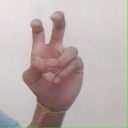
अक्षर: ई